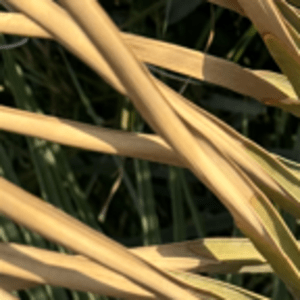
Label: Potassium Deficiency